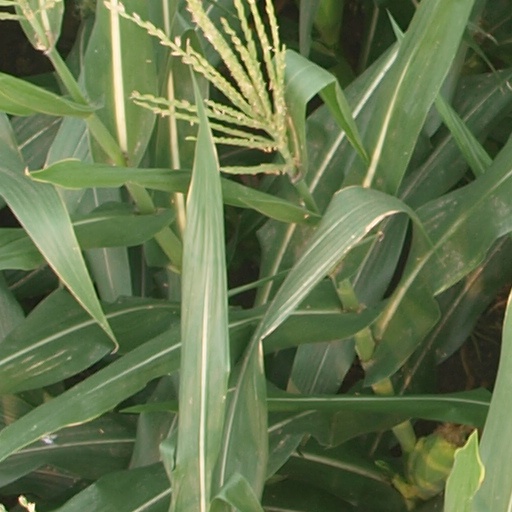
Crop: maize; corn